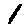
Label: 1